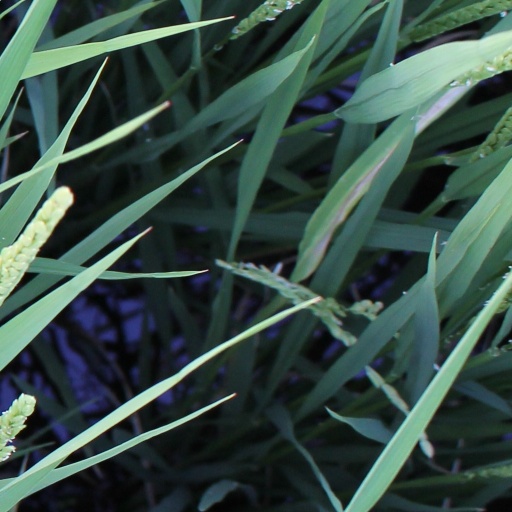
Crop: rice